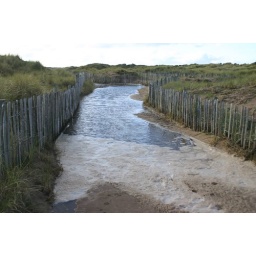
I enjoyed the boundary of the fence around the water with the foam at the front.